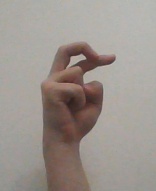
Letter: zay